Vita Cortex sit-in

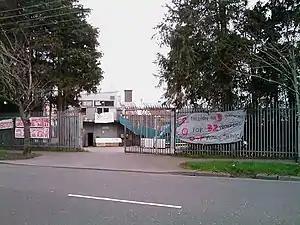
Signs outside the Vita Cortex premises in March 2012

The Vita Cortex sit-in was a peaceful protest at the Vita Cortex plant on the Kinsale Road in Cork, Ireland, which began on 16 December 2011 after workers were made redundant without pay with immediate effect. The dispute led to nationwide protests, television appeals and debates in Dáil Éireann. According to the trade union UNITE, the dispute was part of a growing trend of workers being "left in the cold" after being made redundant.